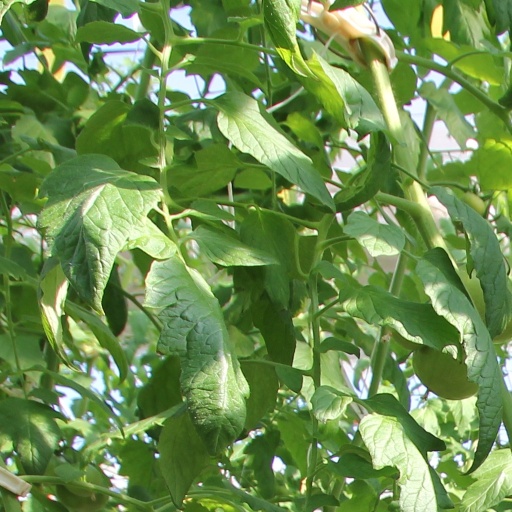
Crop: tomato